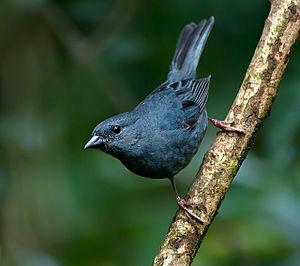
L'Haplospize unicolore est une espèce de passereaux appartenant à la famille des Thraupidae.